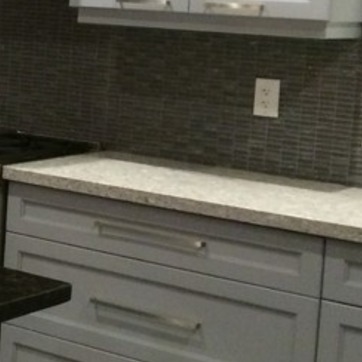
Material: polishedstone